Bertalan Árkay

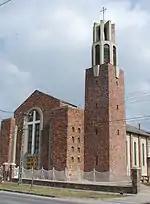
Roman Catholic Parish Church, Balatonlelle, 1943

Bertalan, son of architect Aladár Árkay, studied at Budapest Technical University until 1925 and subsequently worked under his father as well as in the Vienna offices of Peter Behrens. He and his father together designed the Roman Catholic memorial church at Mohács which was begun in 1926 and funded by donations. The stained-glass are the work of Árkay's first wife, Lili Sztehló. Árkay finished work on the Városmajori Roman Catholic Church in Budapest from 1932 to 1933, after his father's death. The building, with its concrete structure and separate belltower, was the city's first modern church. He worked on housing in the VIII district on the south side of Köztársaság tér (1933–34). In 1936, he designed the Hungarian pavilion for the Triennale in Milan and from 1945 worked on restoration of historic buildings – e.g., the Museum of Fine Arts (Budapest) and church buildings in Vác. From 1949 he worked on the development of the capital at the Department of public building and also designed a number of schools (e.g., Sátoraljaújhely, 1943) and apartment buildings. His plans are held in the Budapest History Museum.